Historiography of Colonial Spanish America

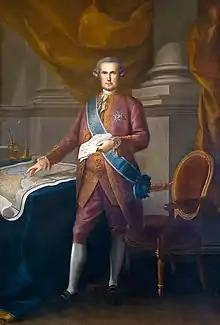
José de Gálvez (1720–1787), "Visitador generál" in New Spain and later member of the Council of the Indies, who implemented the Bourbon reforms

The catastrophic fall in the indigenous populations of Spanish America was evident from the first contacts in the Caribbean, something that alarmed Bartolomé de las Casas. The impacts of the demographic collapse has continued to garner attention following the early studies by Sherburne F. Cook and Woodrow Borah, who examined censuses and other materials to make empirical assessments. The question of sources and numbers continues to be an issue in the field, with David P. Henige's "Numbers from Nowhere", a useful contribution. Noble David Cook's "Born to Die" as well as Alfred Crosby's "The Columbian Exchange" are valuable and readable accounts of epidemic disease in the early colonial period. Regional studies of population decline have appeared for a number of areas including Mexico, Peru, Honduras, and Ecuador. The moral and religious implications of the collapse for Spanish Catholics is explored in an anthology with case studies from various parts of colonial Spanish America, "The Secret Judgments of God". Religious and moral interpretations of disease gave way in the eighteenth century to scientific public health responses to epidemics.